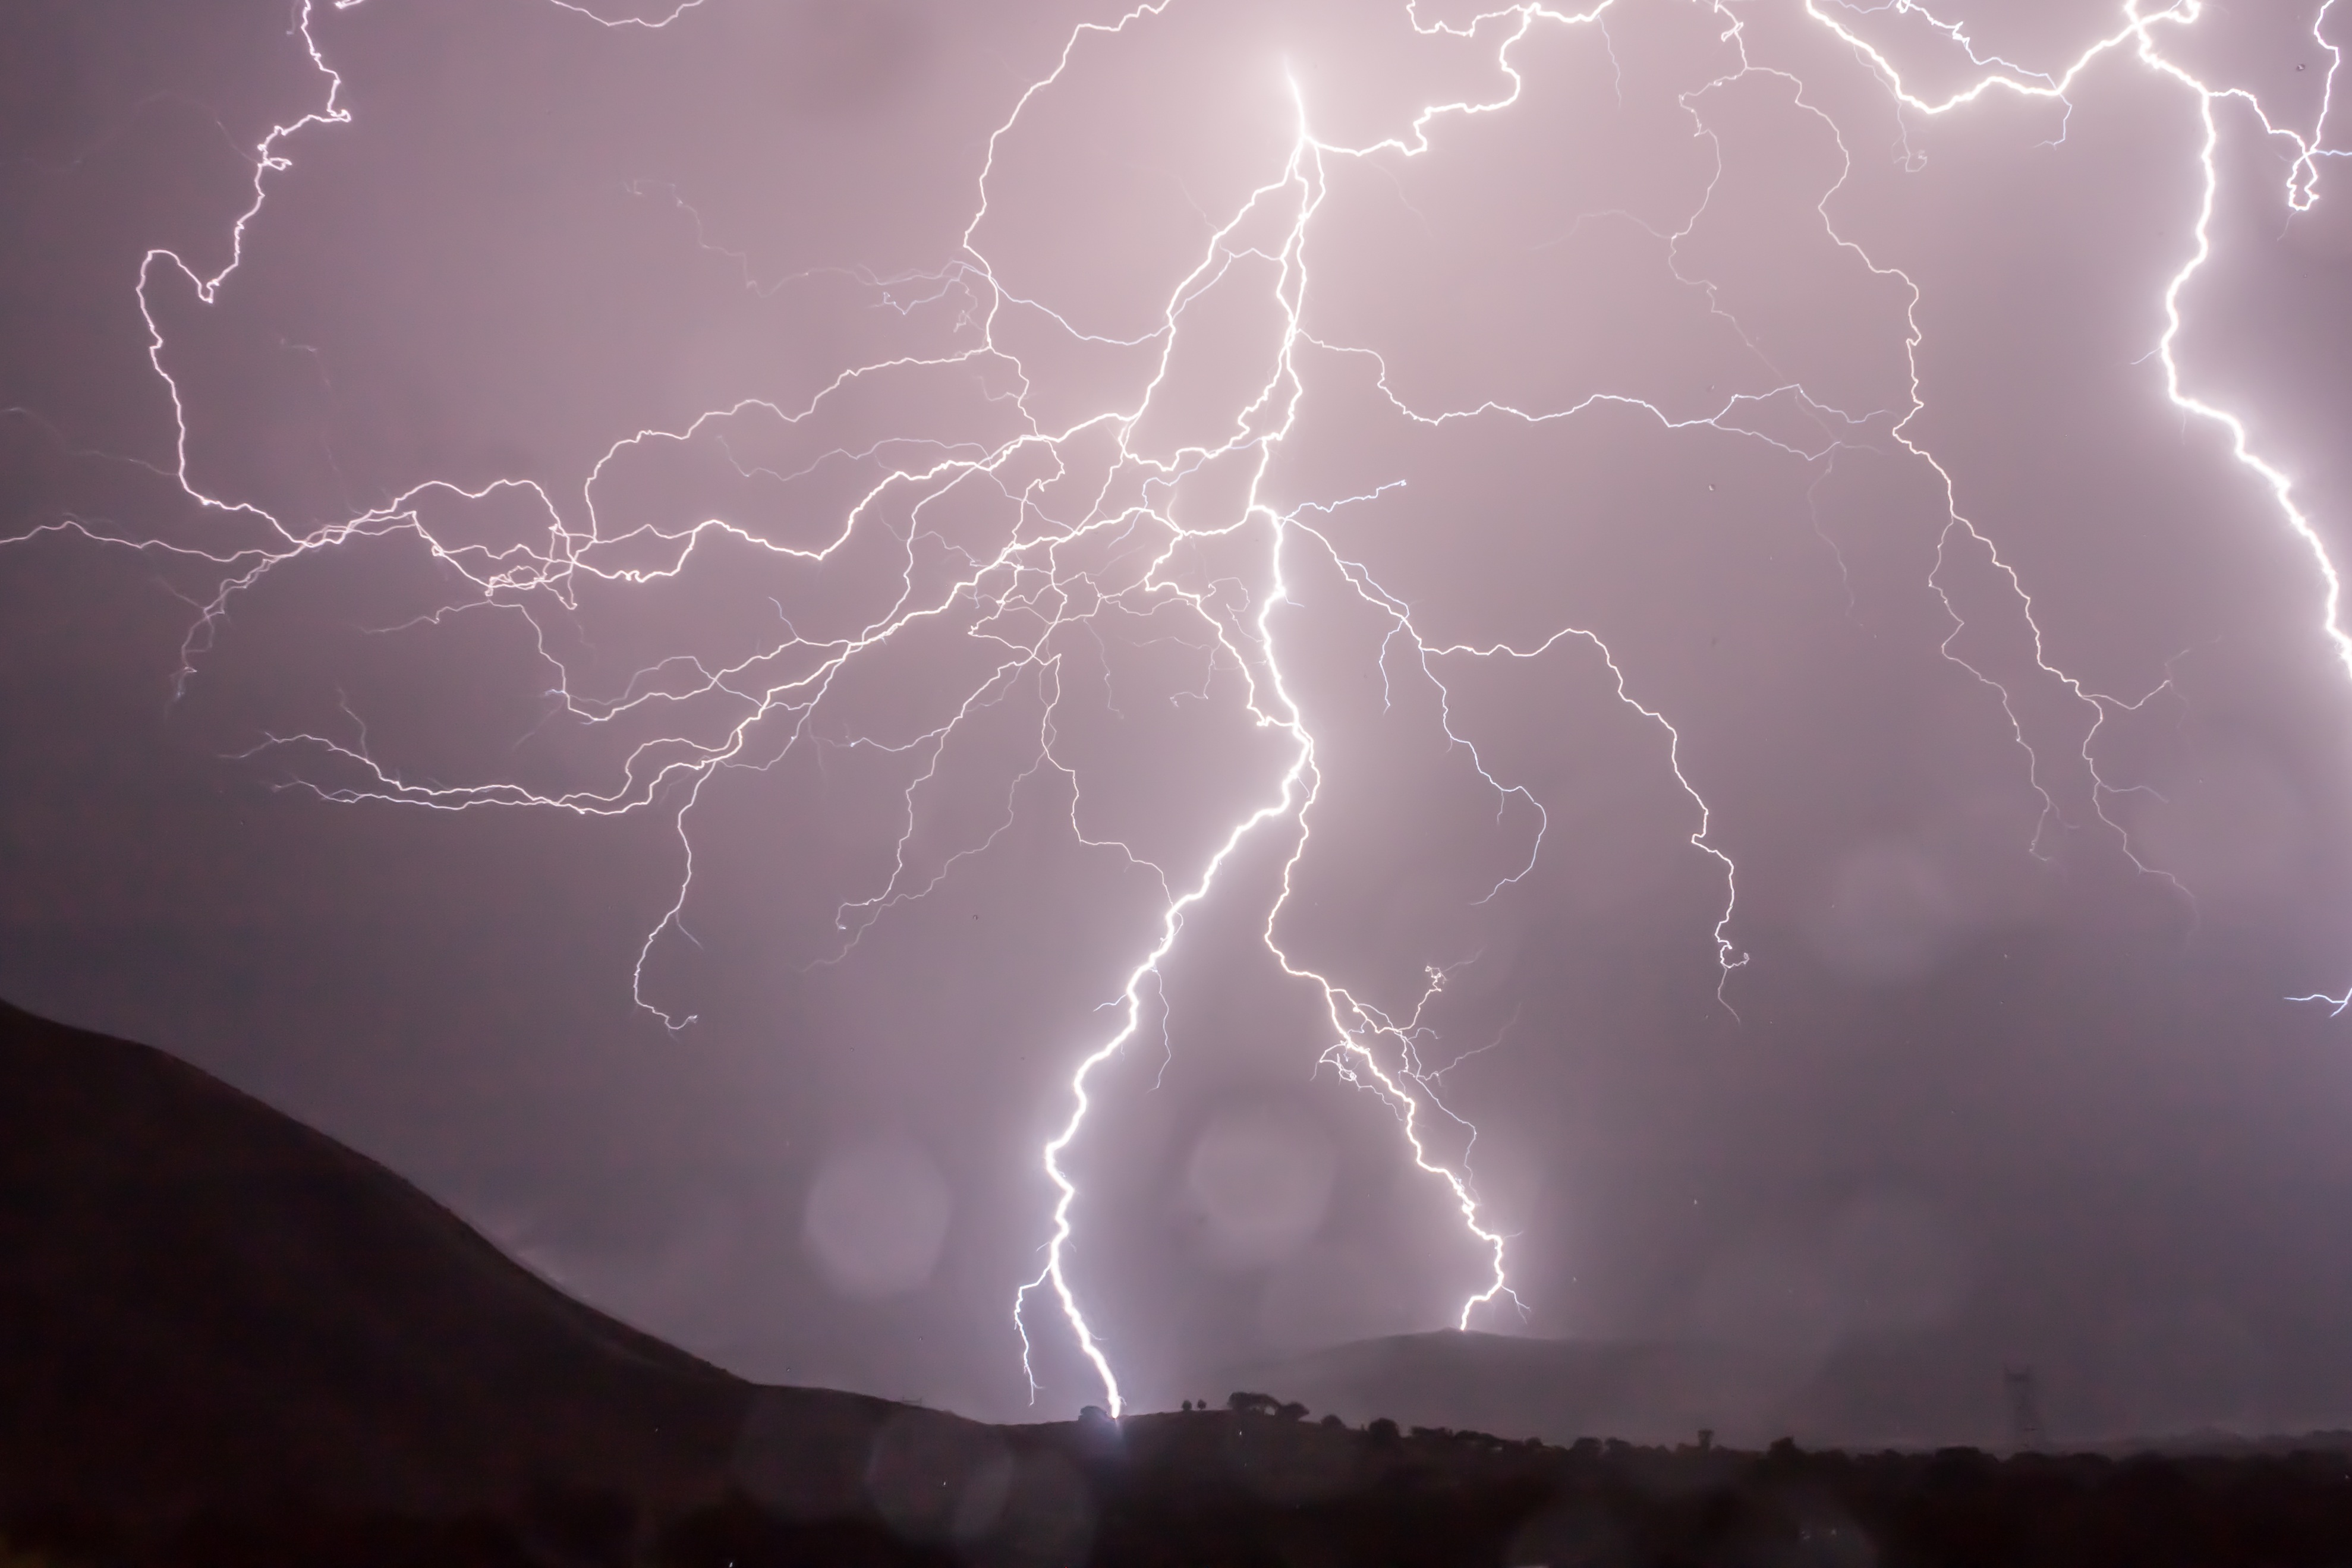
sky, weather, storm, lightning, thunder, thunderstorm, phenomenon